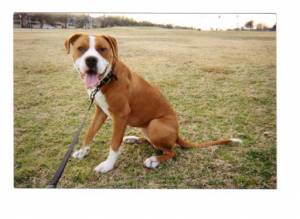
Animal: dog
Breed: american_pit_bull_terrier